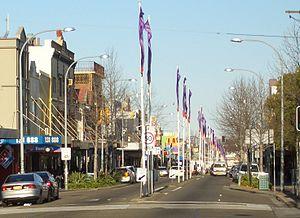
Marrickville est une banlieue du Inner West de Sydney située à 7 km au sud-ouest du centre d'affaires de Sydney en Nouvelle-Galles du Sud, en Australie. C'est la plus grande banlieue de la zone d'administration locale du conseil de Marrickville.